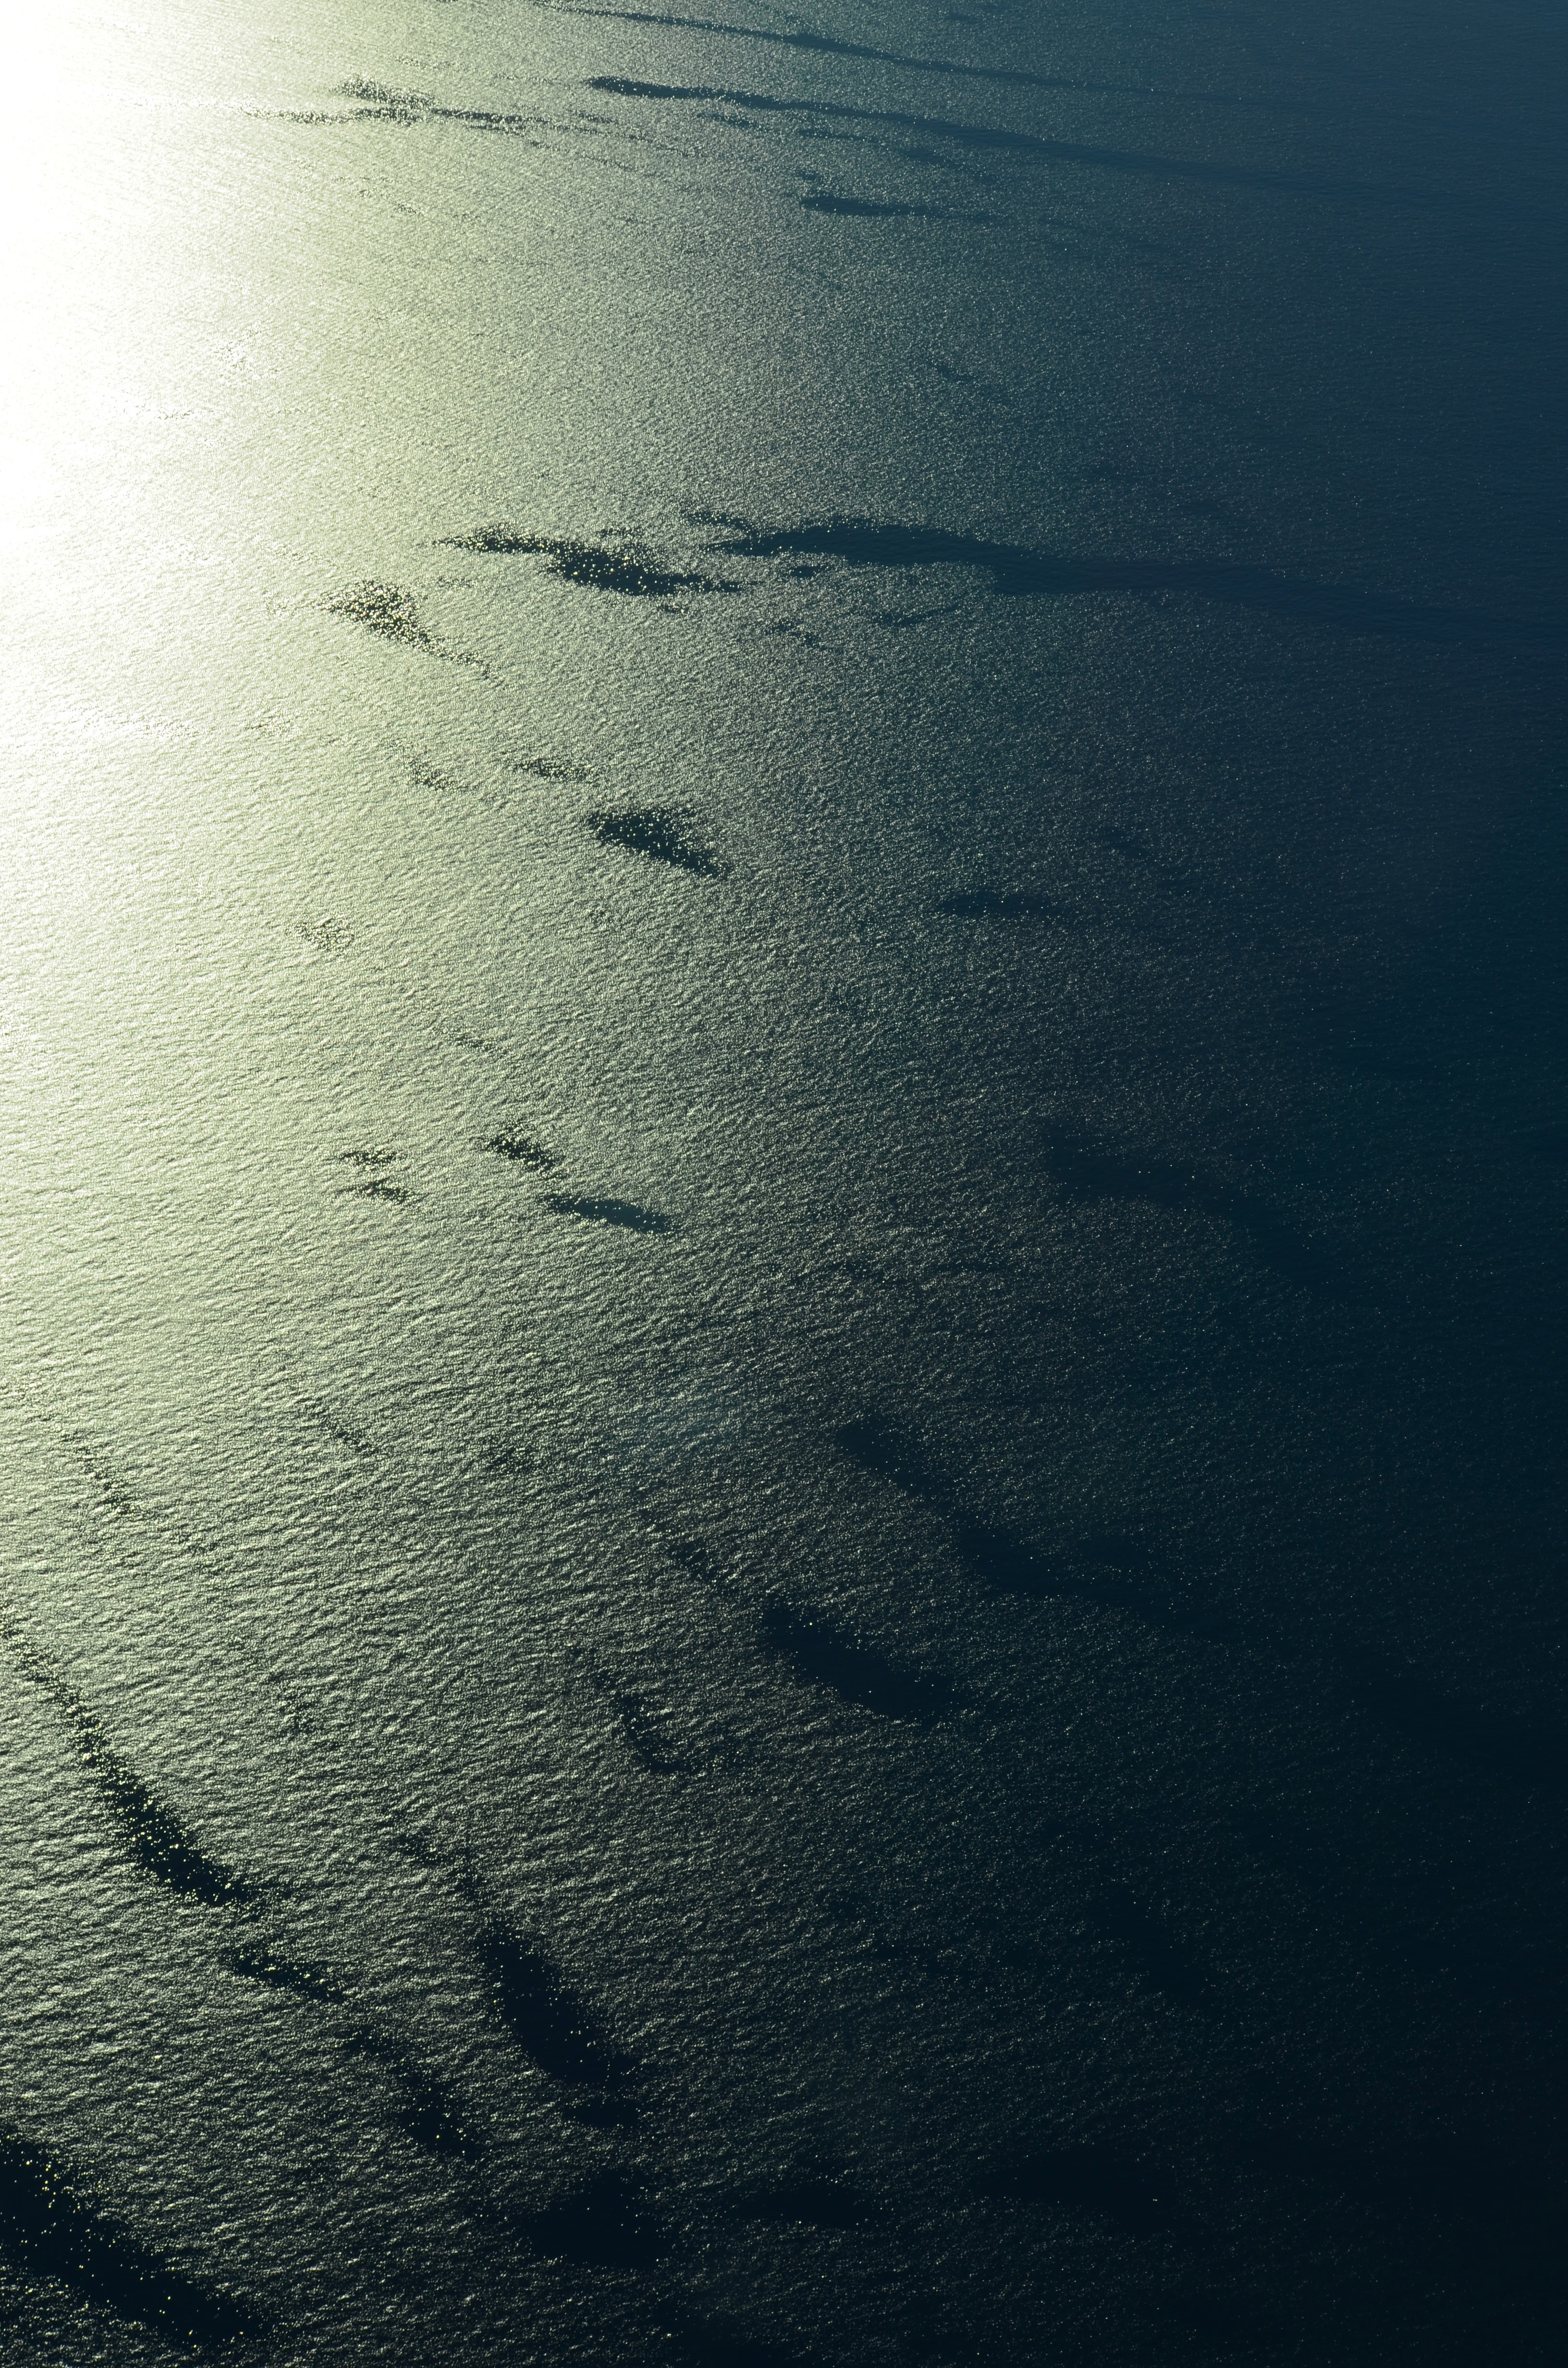
sea, water, ocean, horizon, light, cloud, black and white, sky, sunset, white, sunlight, texture, wave, atmosphere, line, reflection, tropical, shadow, calm, darkness, blue, monochrome, waves, shape, great barrier reef, from the plane, smooth surface, monochrome photography, atmospheric phenomenon